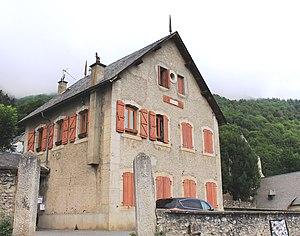
Mairie de Vielle-Louron (Hautes-Pyrénées)
Vielle-Louron est une commune française située dans le département des Hautes-Pyrénées, en région Occitanie.